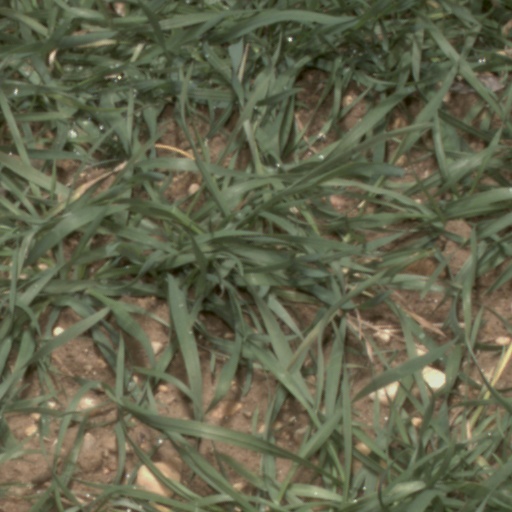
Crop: wheat